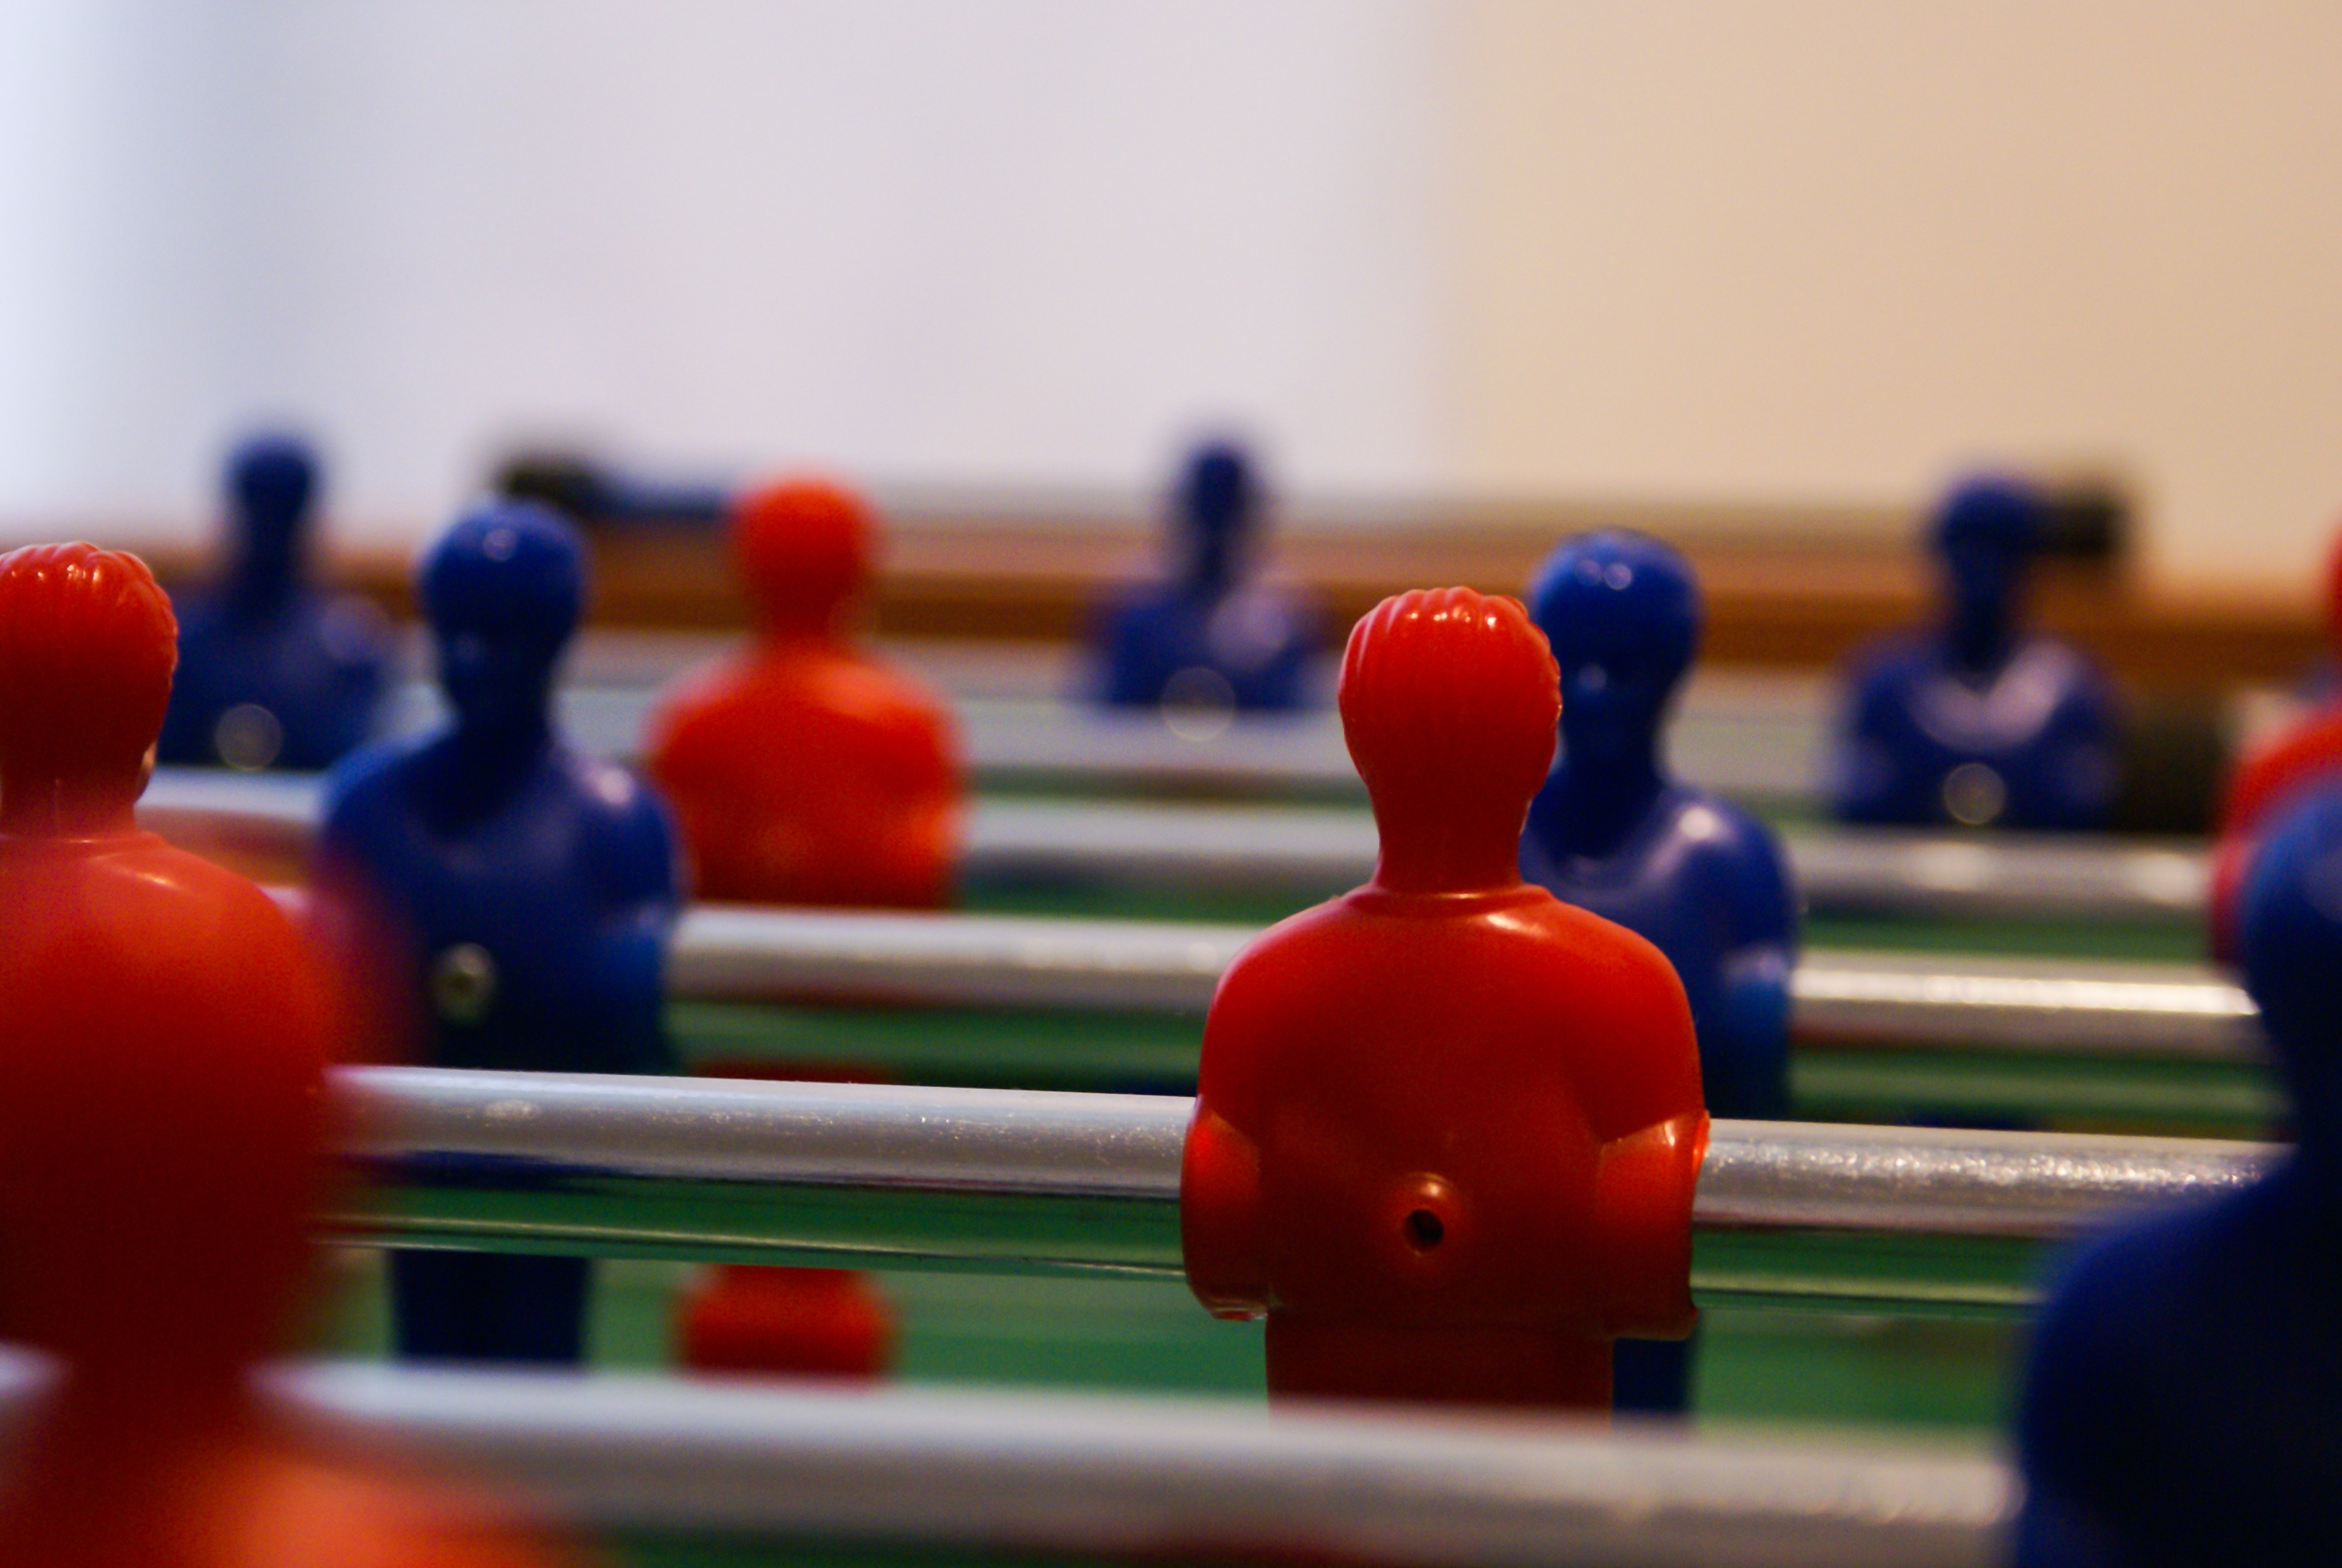
game, play, recreation, red, spectacle, blue, together, football, goal, player, bowling, table football, competition, fun, team, focus, sports, ball, attack, teamwork, contest, footballer, championships, tournament, entertainment, competitor, playing field, free time, attacks, enjoyable, play along, group work, individual sports, gein, ten pin bowling